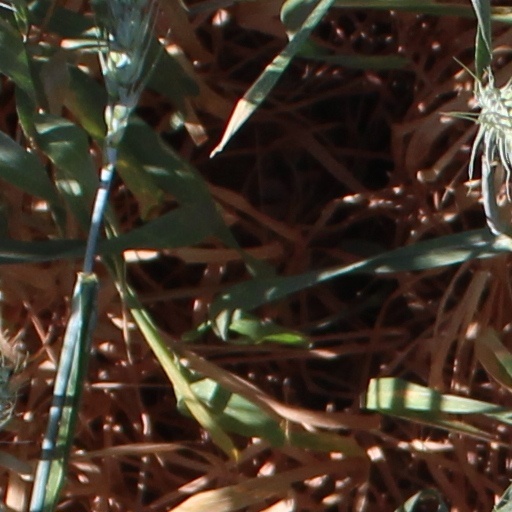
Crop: wheat